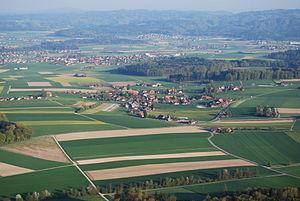
Iffwil est une commune suisse du canton de Berne, située dans l'arrondissement administratif de Berne-Mittelland.